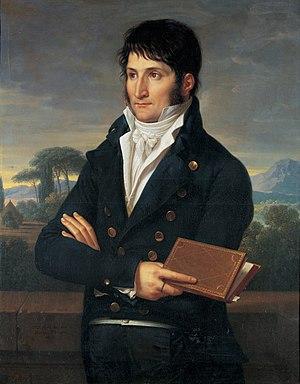
Le coup d'État du 18 brumaire an VIII, souvent abrégé en coup d’État du 18 Brumaire, organisé par Emmanuel-Joseph Sieyès et exécuté par Napoléon Bonaparte, avec l'aide décisive de son frère Lucien, marque la fin du Directoire et de la Révolution française, et le début du Consulat. Si les événements déterminants se produisent le 19 brumaire au château de Saint-Cloud, où le Conseil des Cinq-Cents et le Conseil des Anciens sont réunis, c'est le 18 que la conjuration met en place les éléments nécessaires au complot.
Nicolas-Félix Desportes, né le 5 août 1763 à Rouen et mort le 26 août 1849 à Paris, est un homme politique, diplomate et préfet français.